Captain Sensible

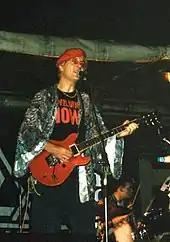
Captain Sensible performing live in Abergavenny, 1994

Captain Sensible is also a member of Dead Men Walking, a supergroup featuring Mike Peters, Kirk Brandon (Spear of Destiny) and Slim Jim Phantom, and the Sensible Gray Cells with current Damned mate Paul Gray.